Hello Carter

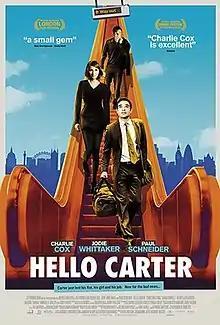
Film poster

Hello Carter is a 2013 British comedy-drama film written and directed by Anthony Wilcox and starring Charlie Cox and Jodie Whittaker. The film is based on Wilcox's 2011 short film of the same name. It is also Wilcox's directorial debut.